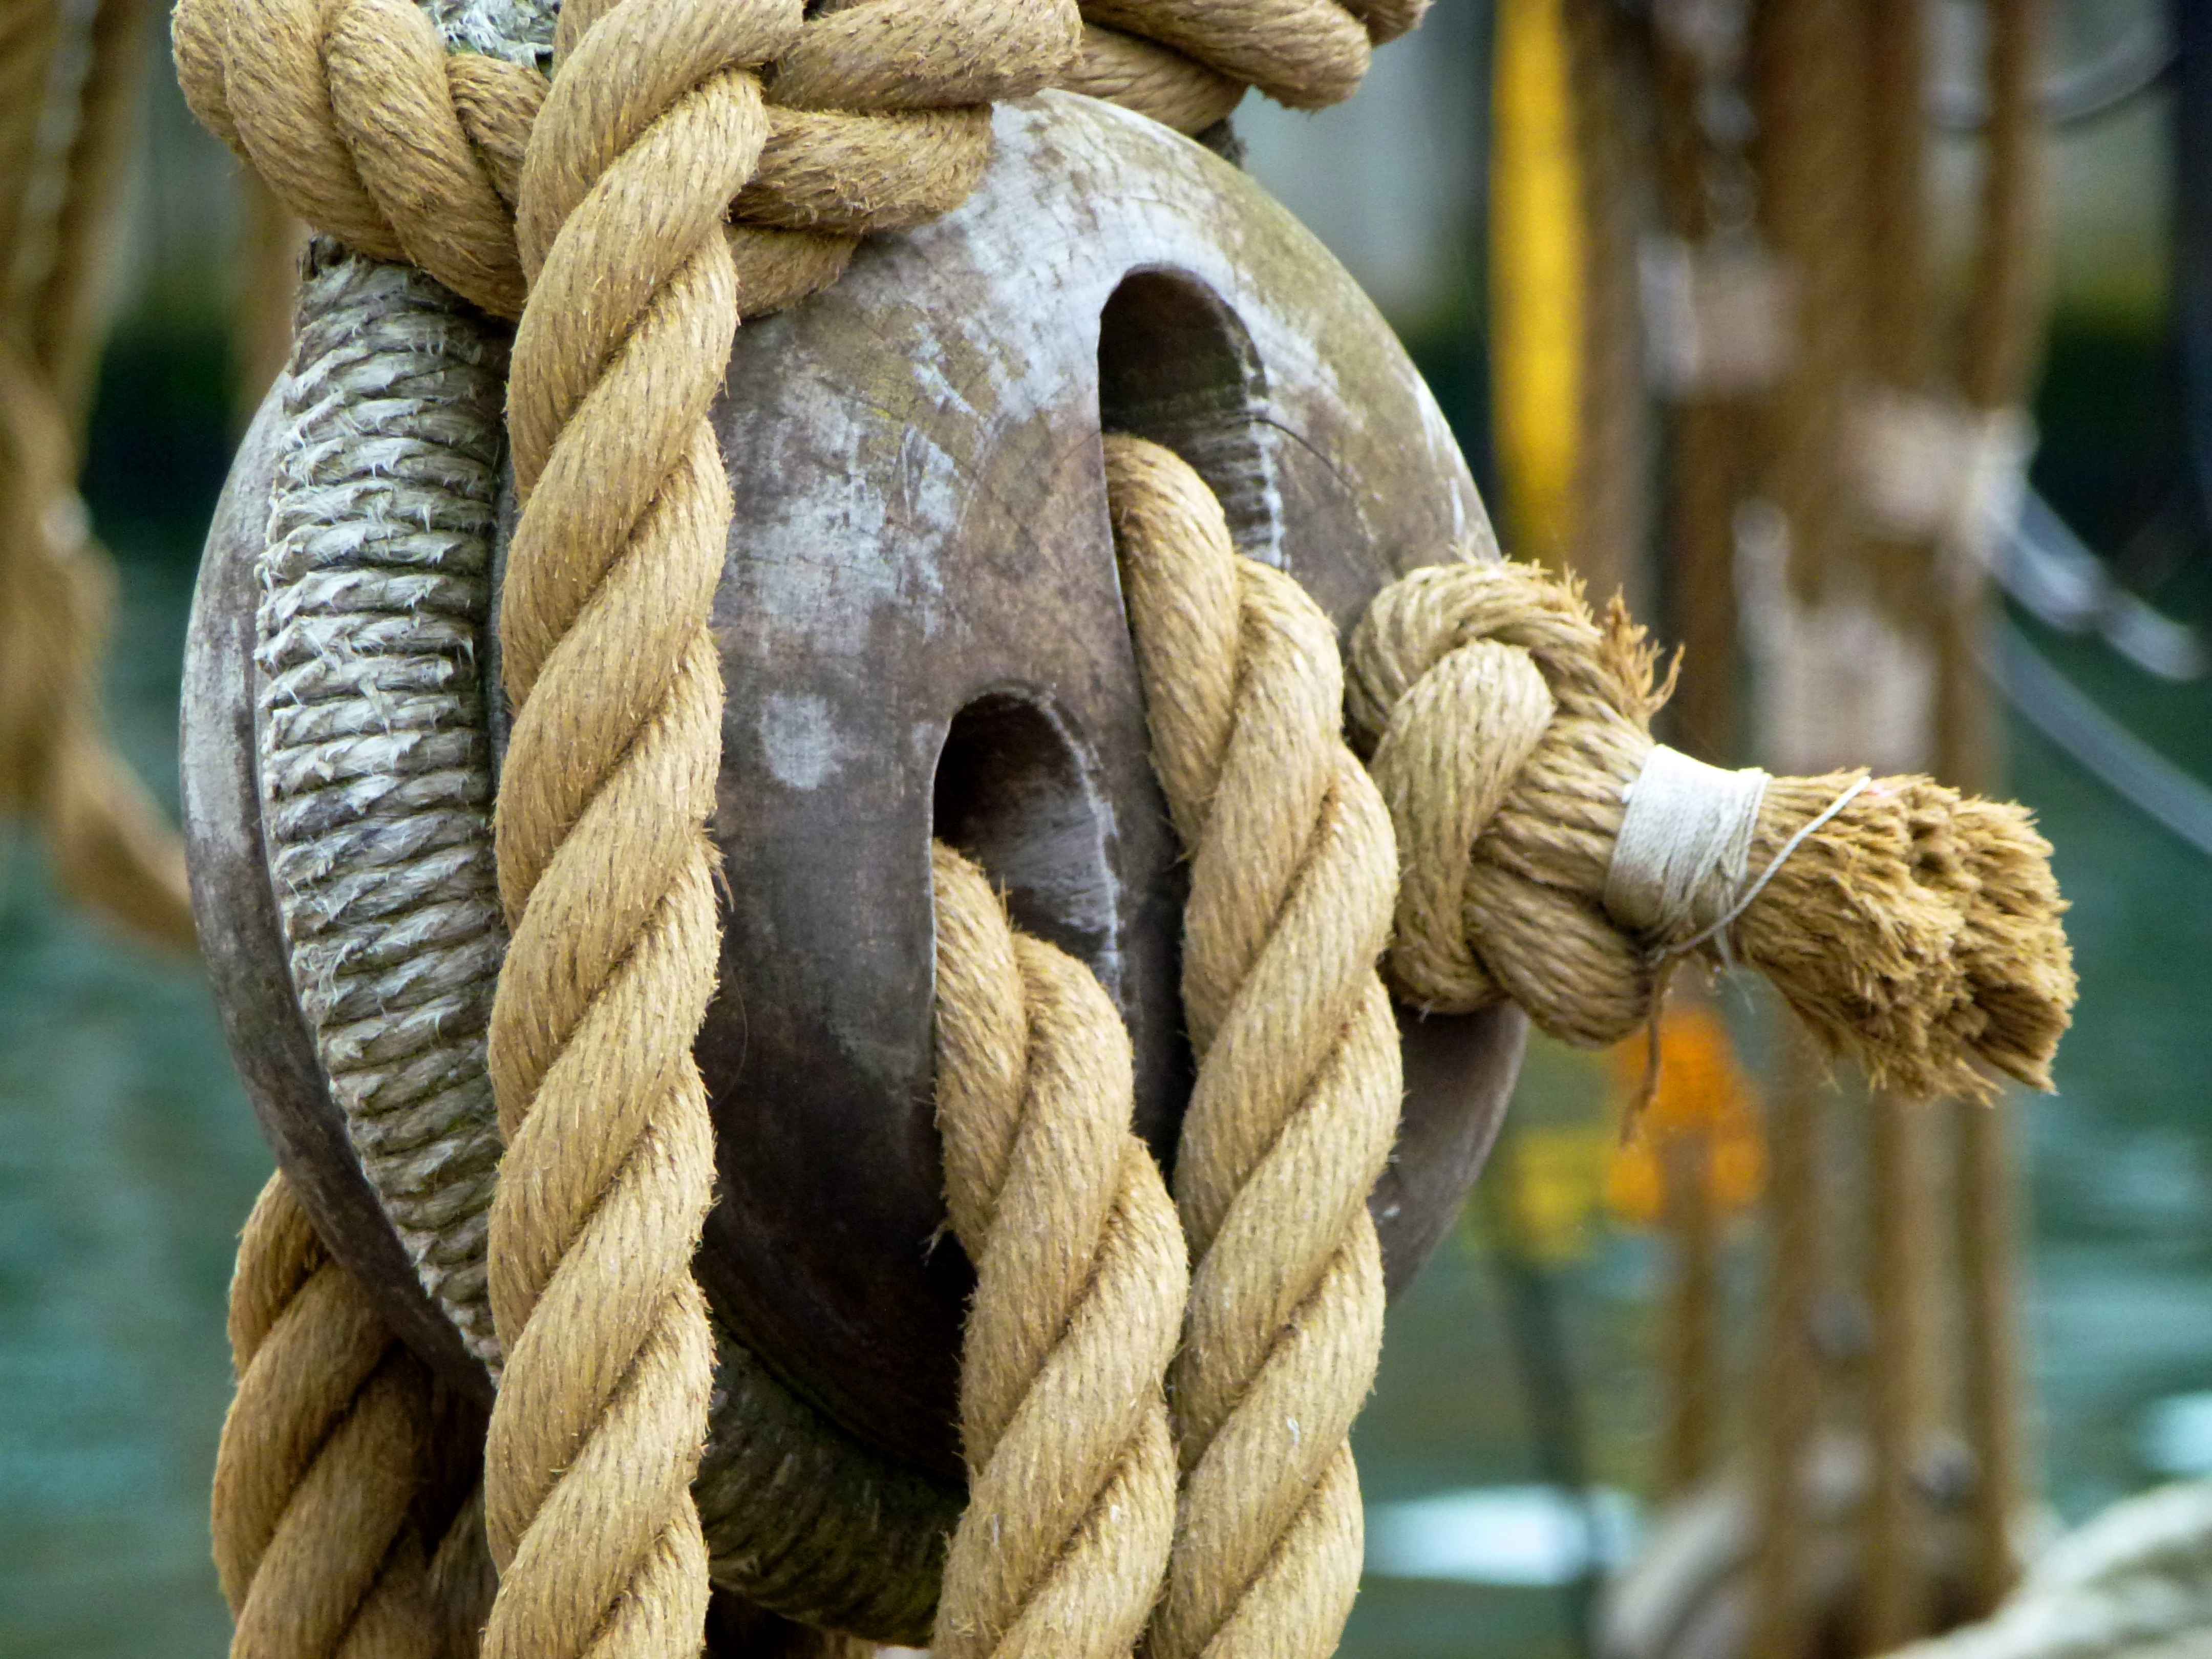
water, dew, rope, wood, ship, statue, port, close, create, close up, knitting, sculpture, art, leash, accessories, carving, shipping, maritime, bollard, knot, woven, seafaring, detention, cordage, ship traffic jams, fixing, ship accessories, investors, festmacherleine, twisted ropes, harness lines, elephants and mammoths, chainsaw carving